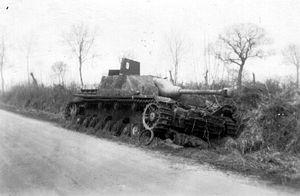
Photographie allemande - Occupation de la Normandie
Le Sturmgeschütz IV ou StuG IV était un canon d’assaut utilisé par la Wehrmacht au cours de la Seconde Guerre mondiale